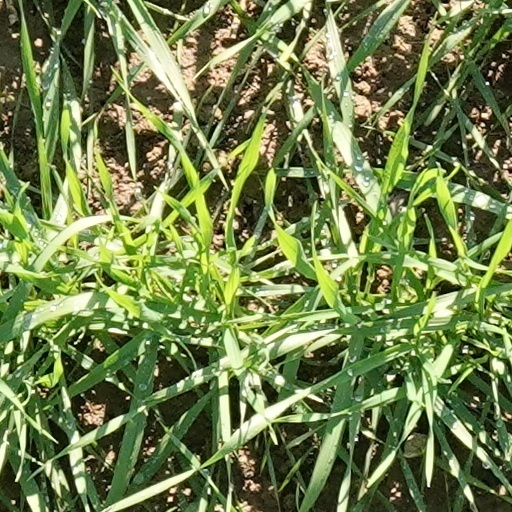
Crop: wheat